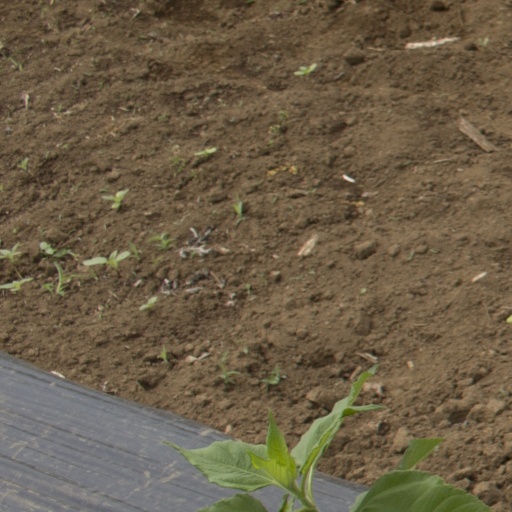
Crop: Jerusalem artichoke